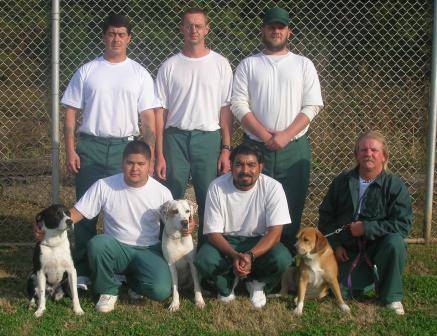
Label: dog